History of Peru (1948–1956)

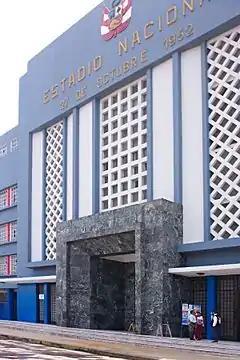
The National Stadium, built in 1952.

To legitimise himself in power, Odría decided to call presidential elections in which he himself would be the candidate. But there was a formal problem: according to the 1933 Constitution, the citizen who aspired to the presidency did not have to simultaneously exercise power, which he had to renounce at least six months before the elections. Odría solved the problem in his own way: with just three months left before the elections, he left power, entrusting the presidency of the Junta to General Zenón Noriega on June 1, 1950. This act is known as the "descent to the plain". Odría formed the National Restoration Party and began his presidential campaign, knowing that with the Internal Security Law active he would enjoy easy elections, that is, without the presence of annoying competitors.